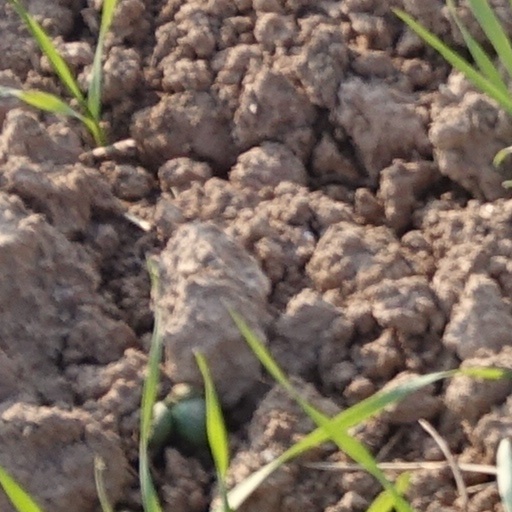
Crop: wheat